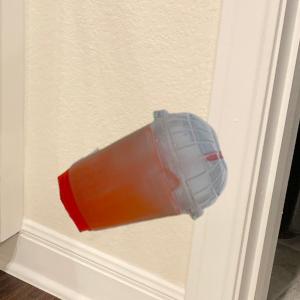
Label: cups